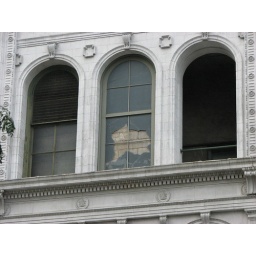
a broken window backed by cinderblock, along market street between 8th and 9th streets.